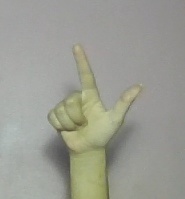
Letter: laam